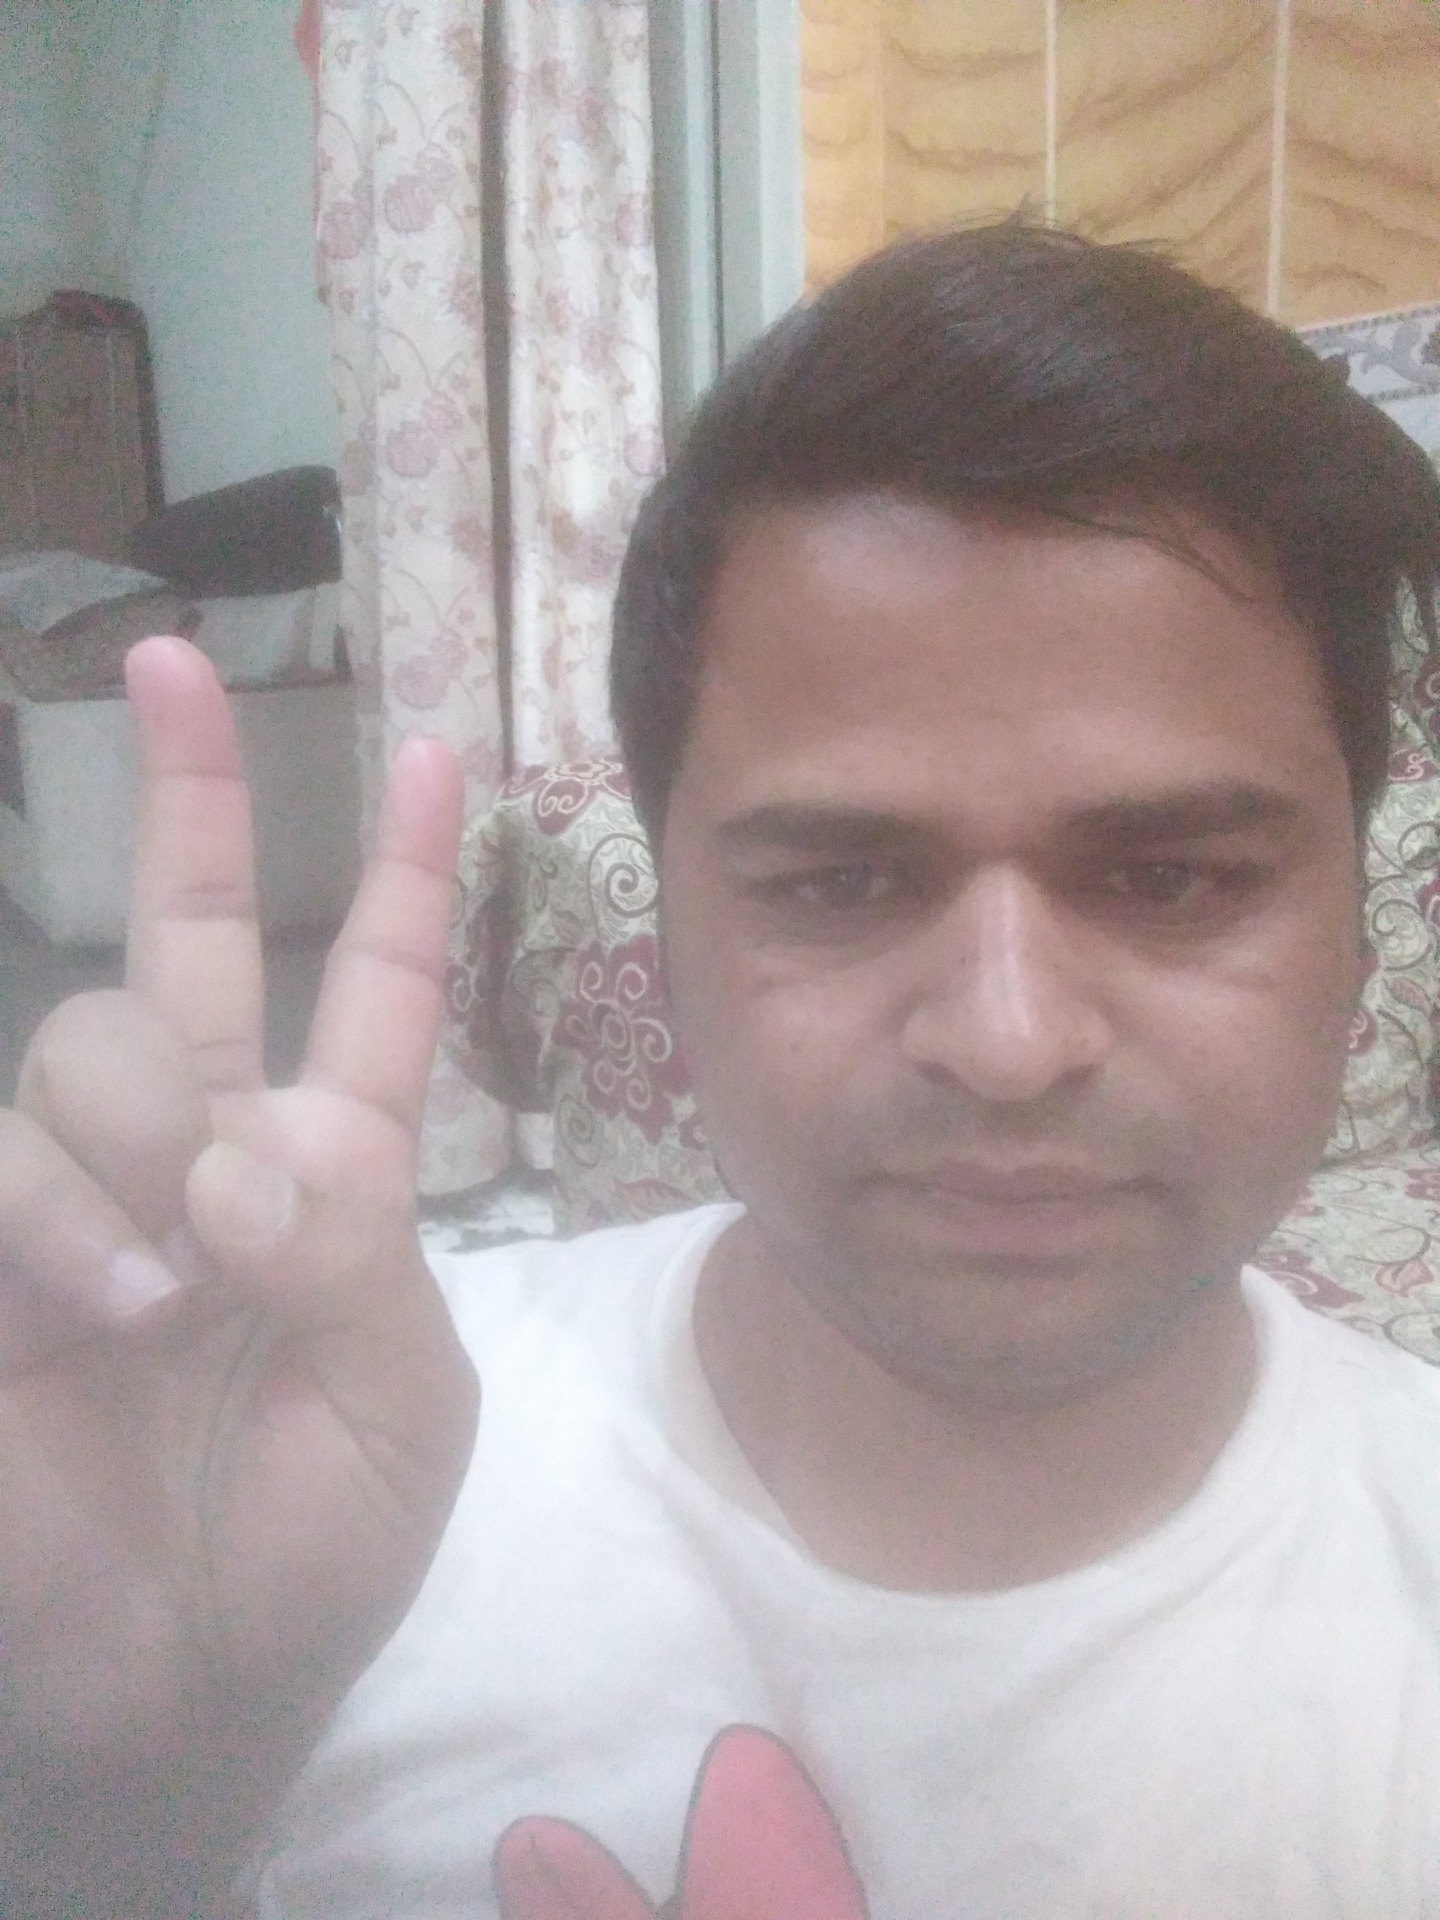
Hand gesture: peace